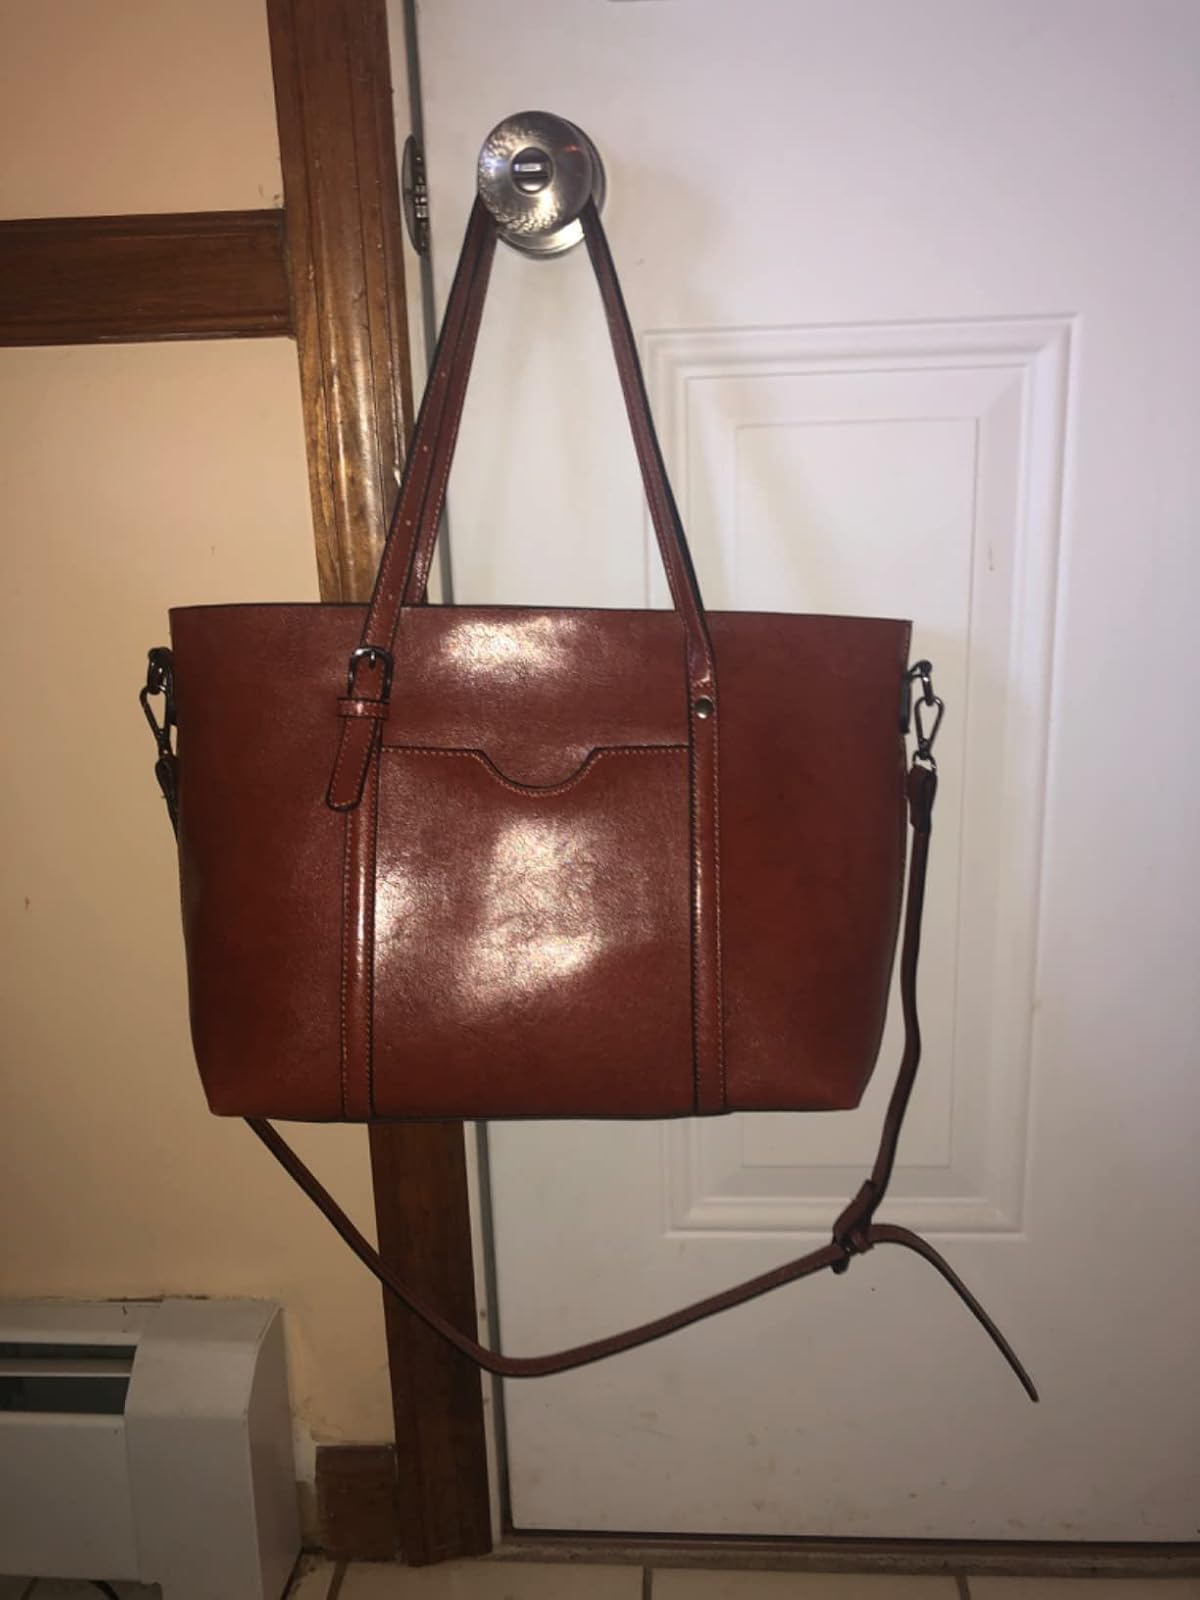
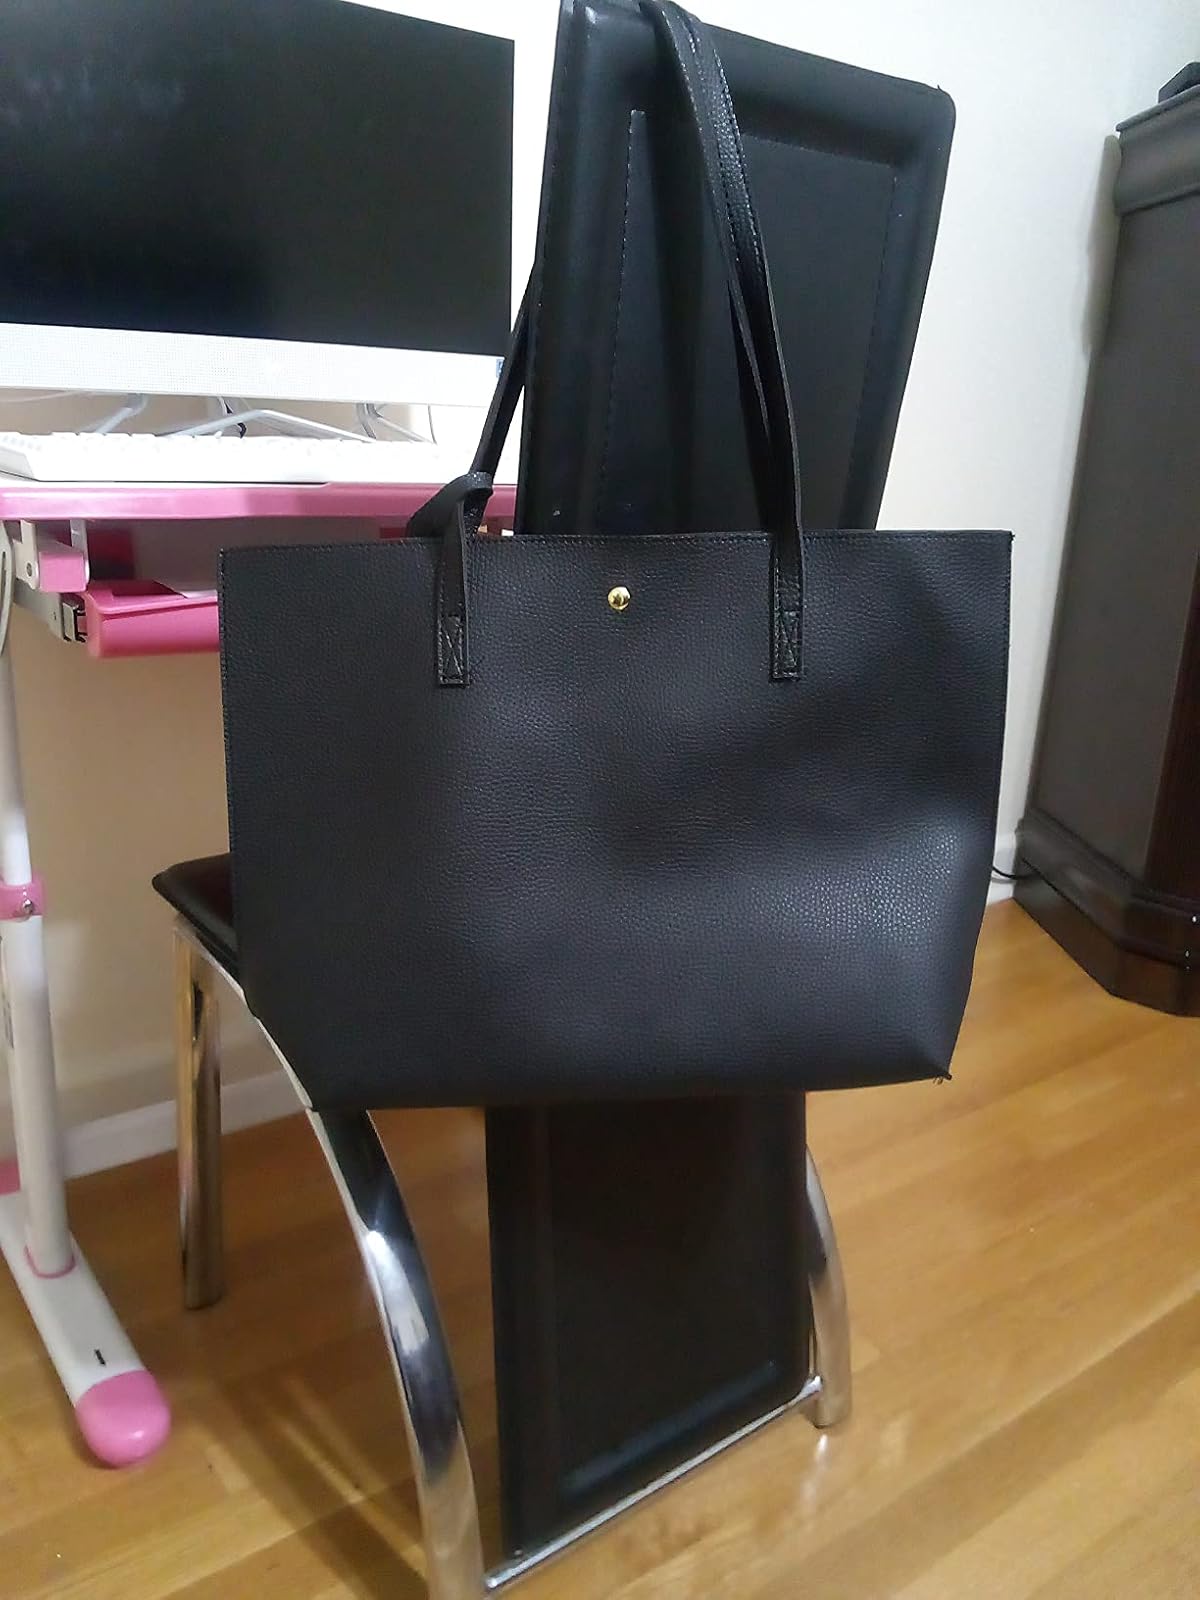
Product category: accessories_handbag
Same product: no